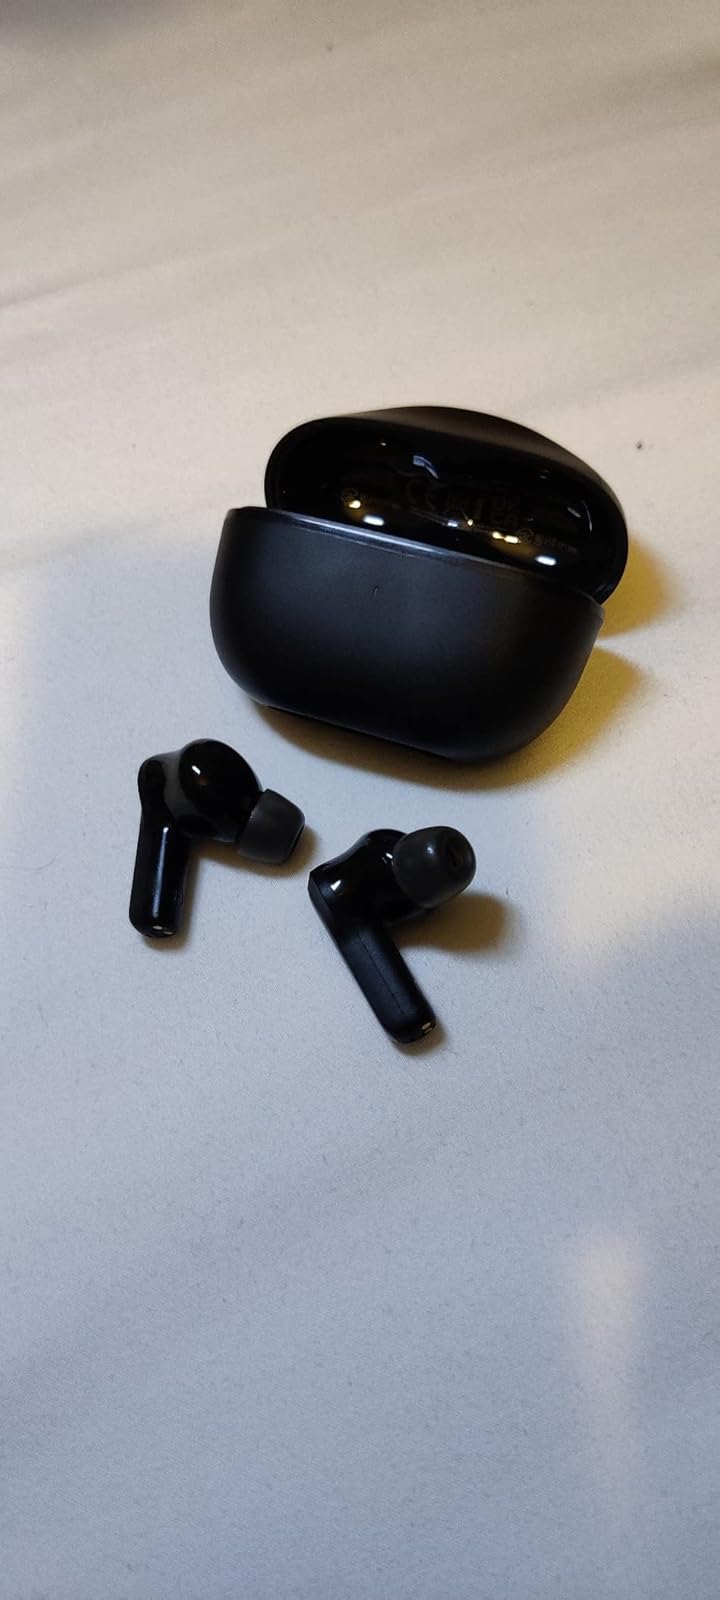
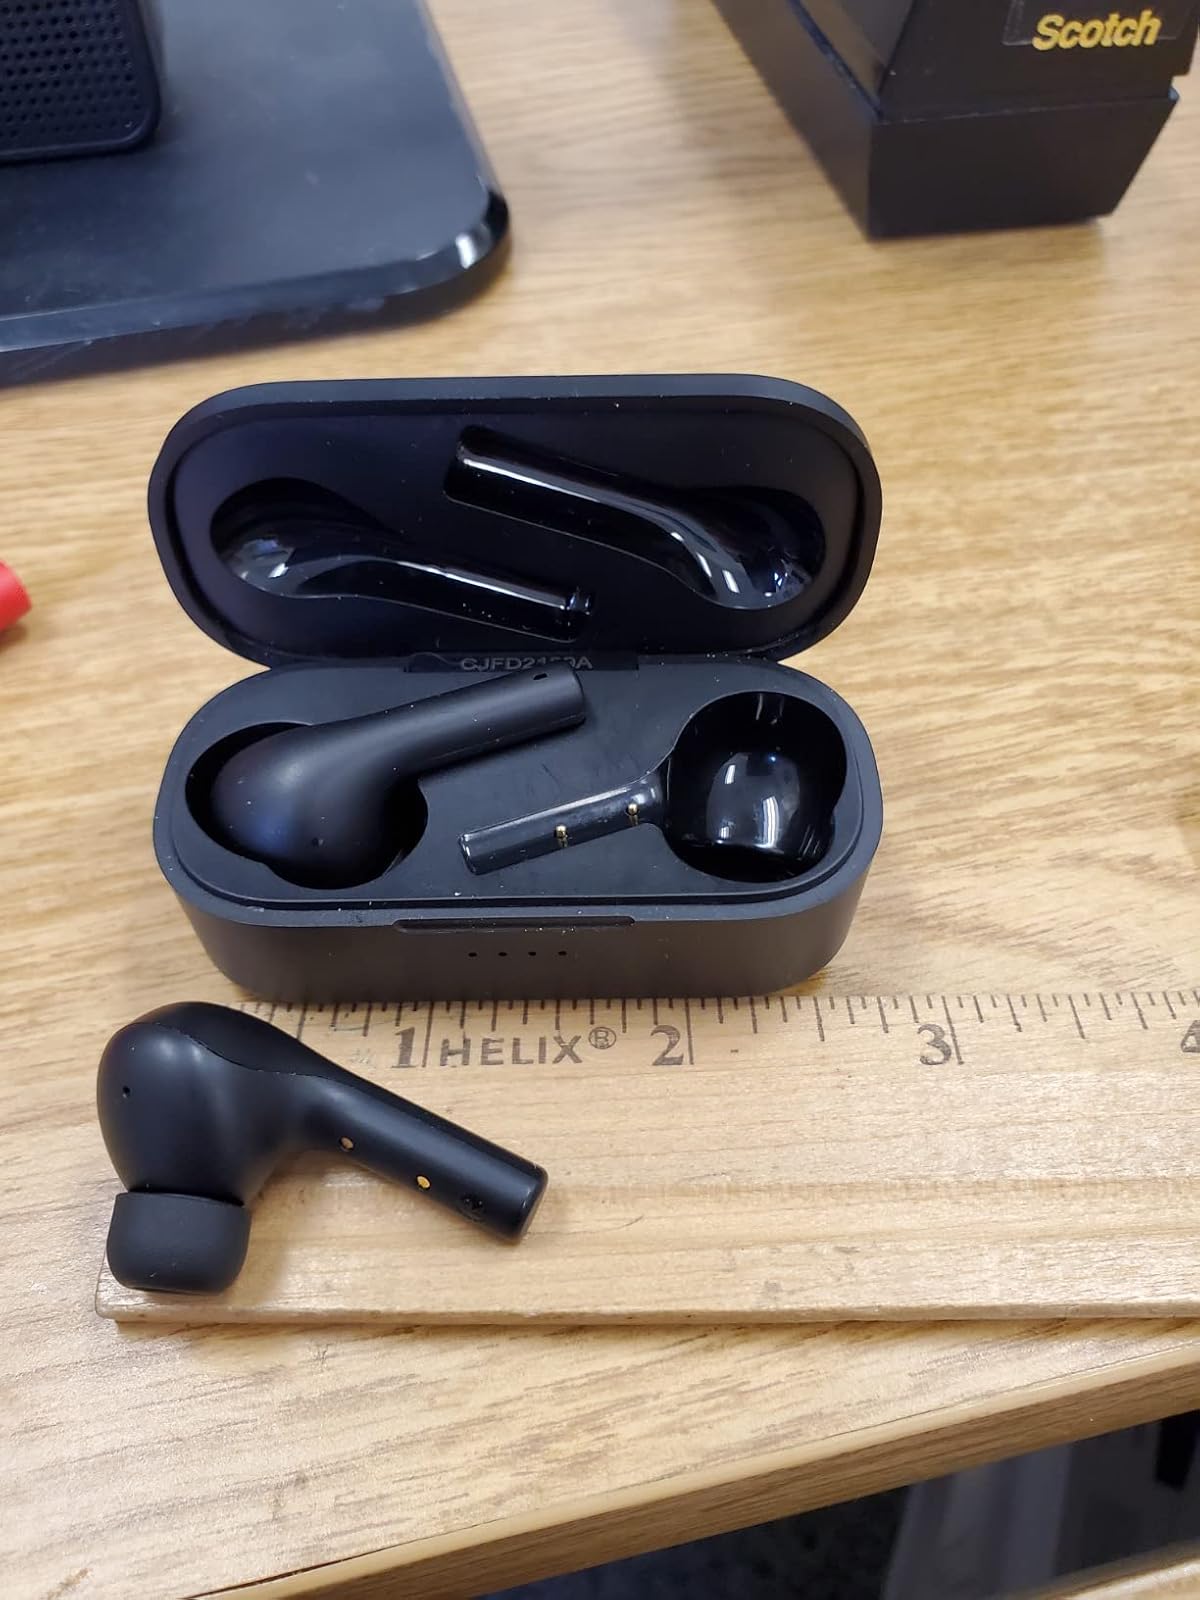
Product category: earbuds
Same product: no